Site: brandenburg
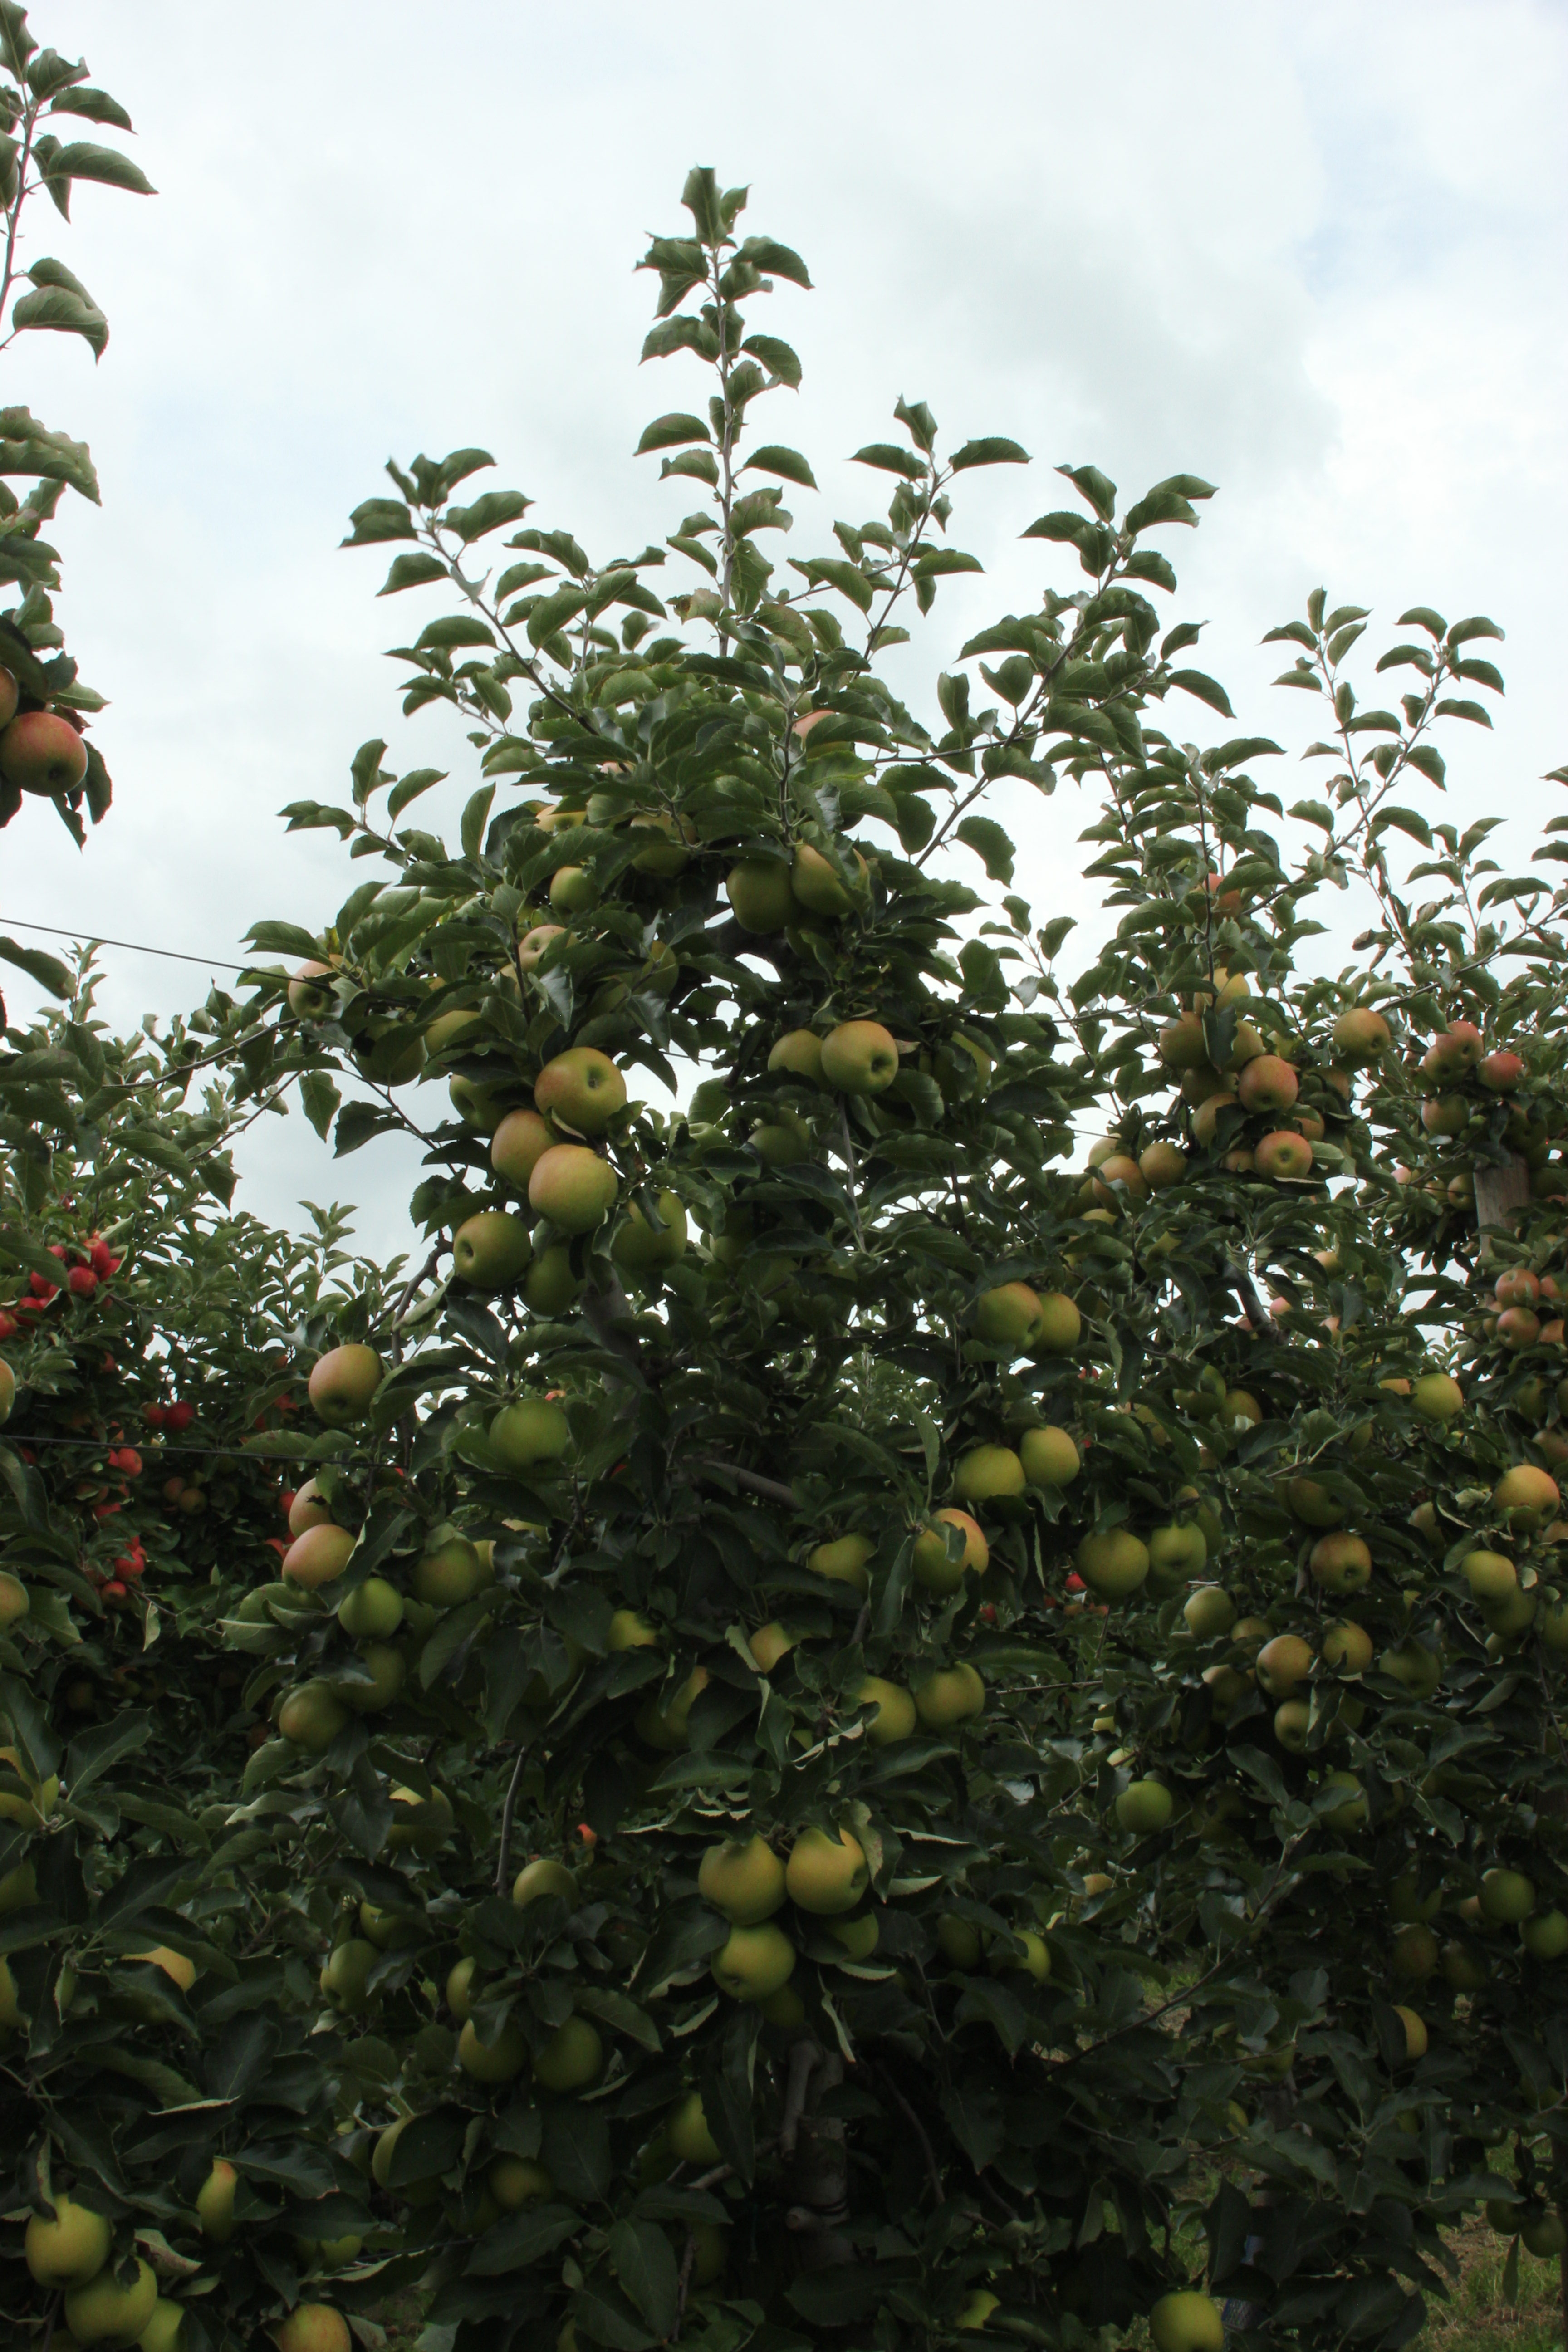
Growth stage (BBCH 87): Maturity of fruit and seed